Palazzo Barbarigo Minotto

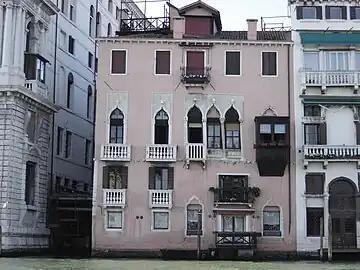
The facade of Palazzo Barbarigo-Minotto on the Grand Canal of Venice.

Three staterooms face the Grand Canal and another three face Rio Zaguri. In the first half of the 18th century frescoes and paintings by Giovanni Battista Tiepolo, Francesco Fontebasso and Carpoforo Tencalla were commissioned by Pietro Barbarigo. Its chapel has Louis XIV Style elm flooring inlaid with olive-root marquetry. The palace's doors, are in the same style, banded in walnut with bronze handles shaped as vine leaves. The floors of the staterooms are a blend of terrazzo paving and Venetian "pastellone" paving.